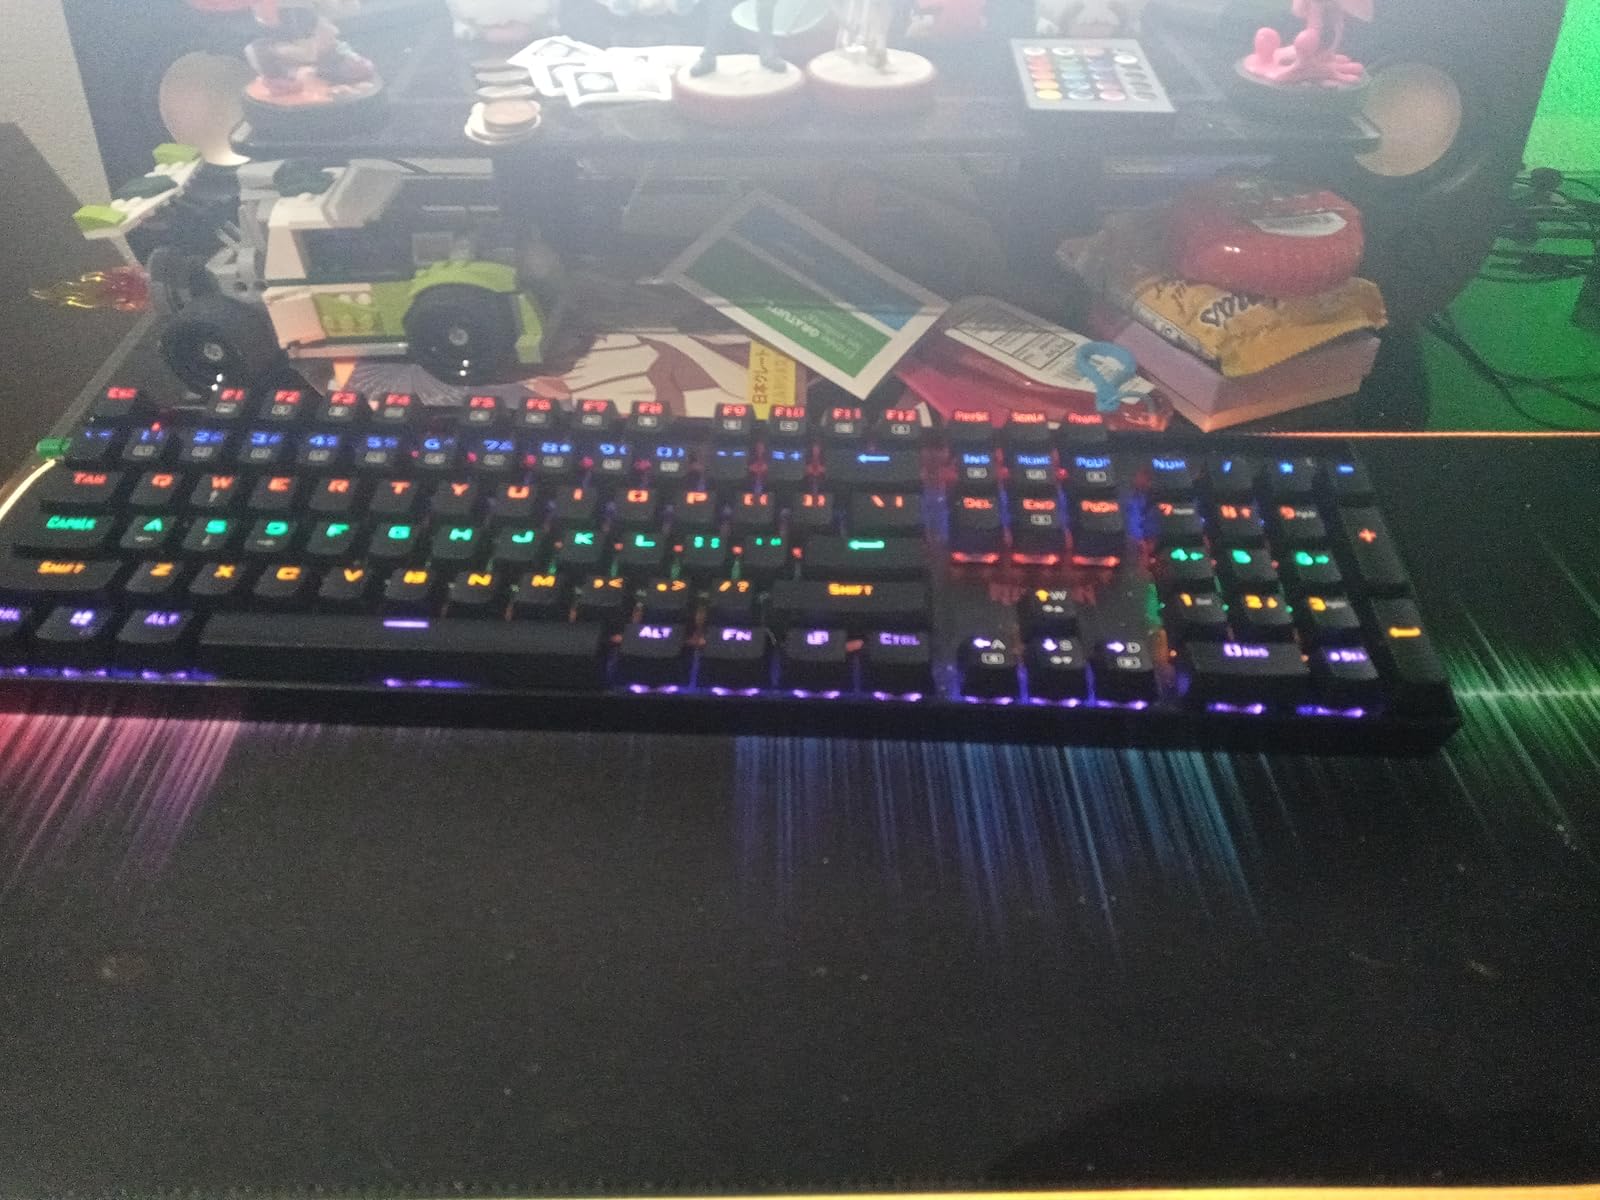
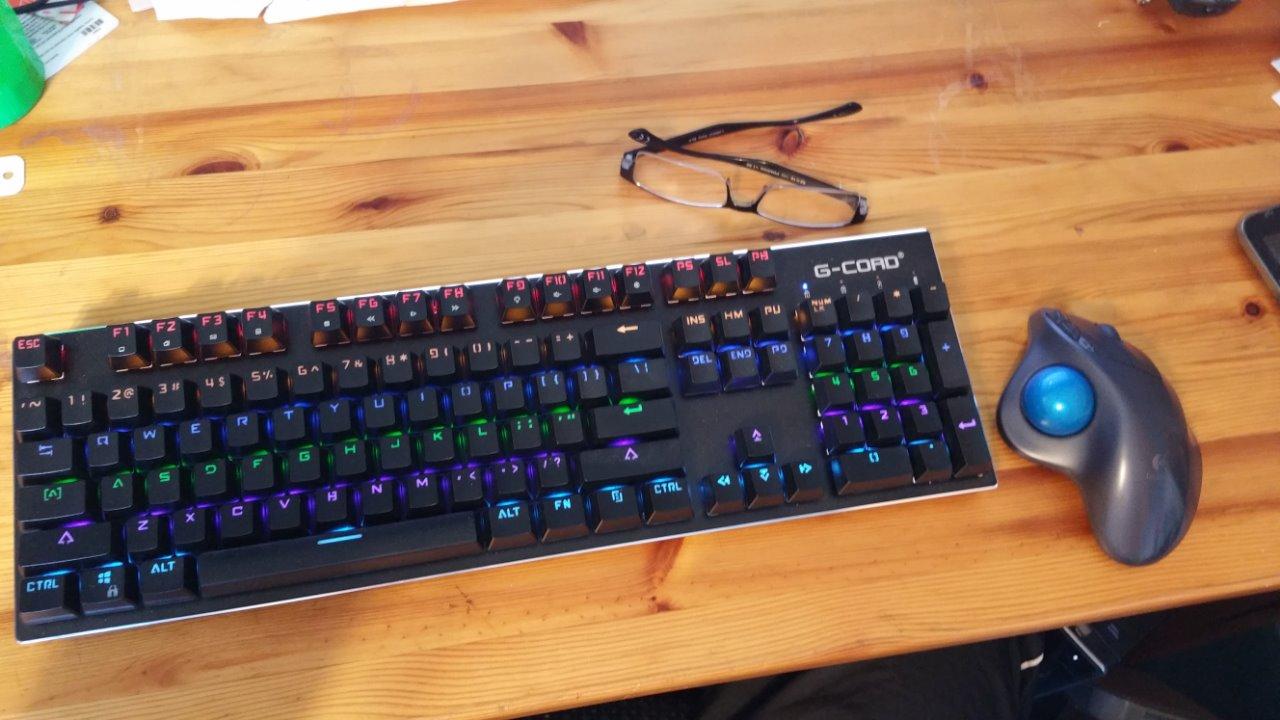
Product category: keyboard
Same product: no